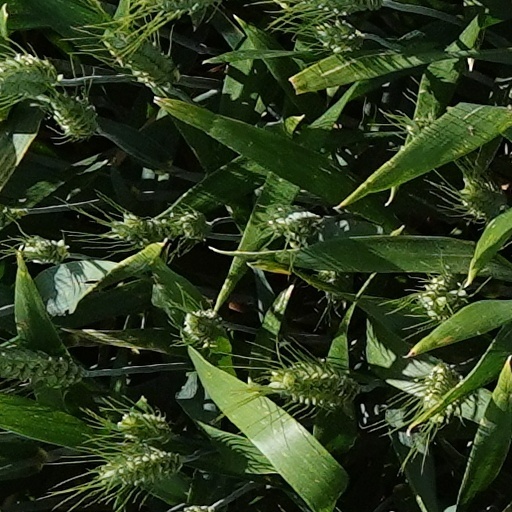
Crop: wheat